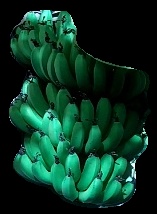
Variety: pachbale
Grade: grade1